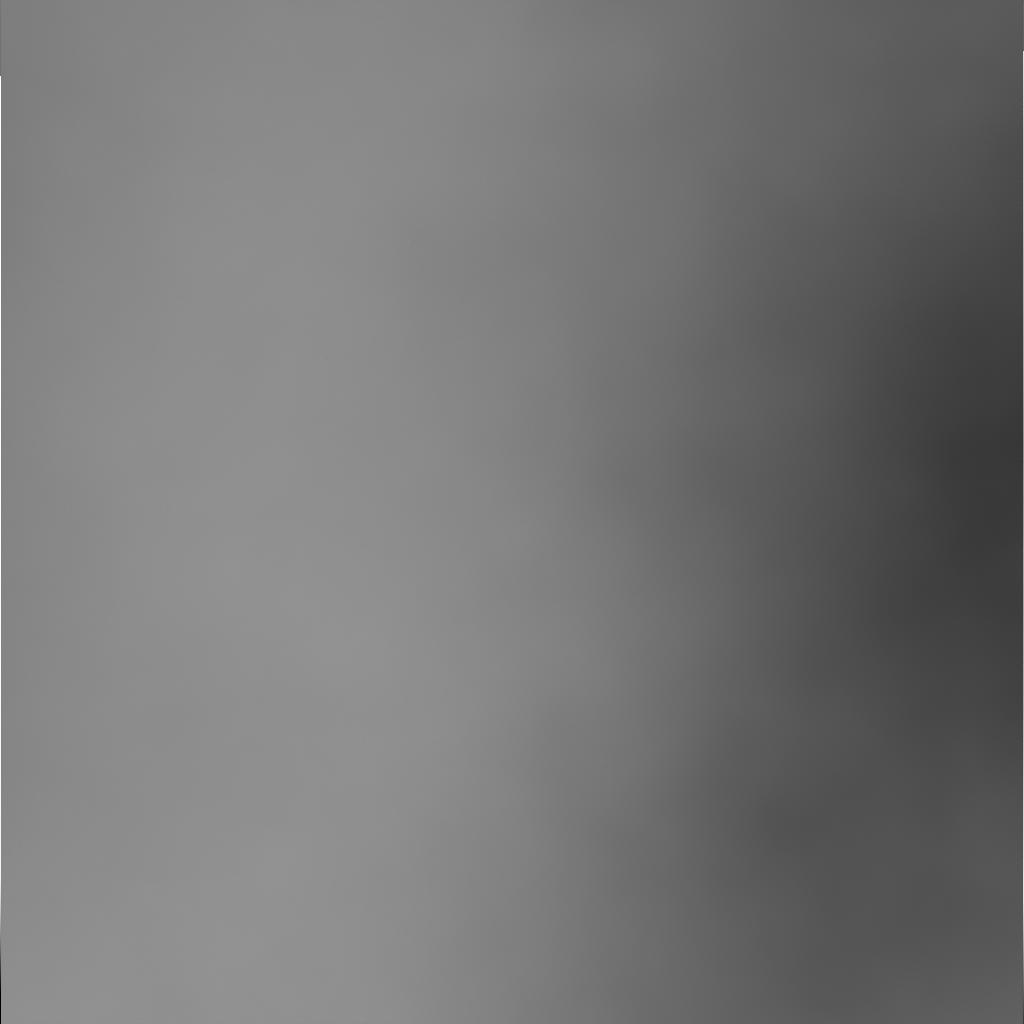
Surface features visible: Sky